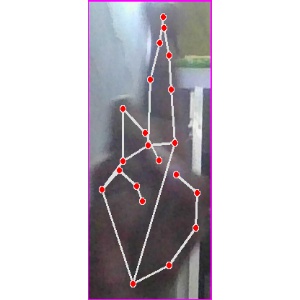
अक्षर: र